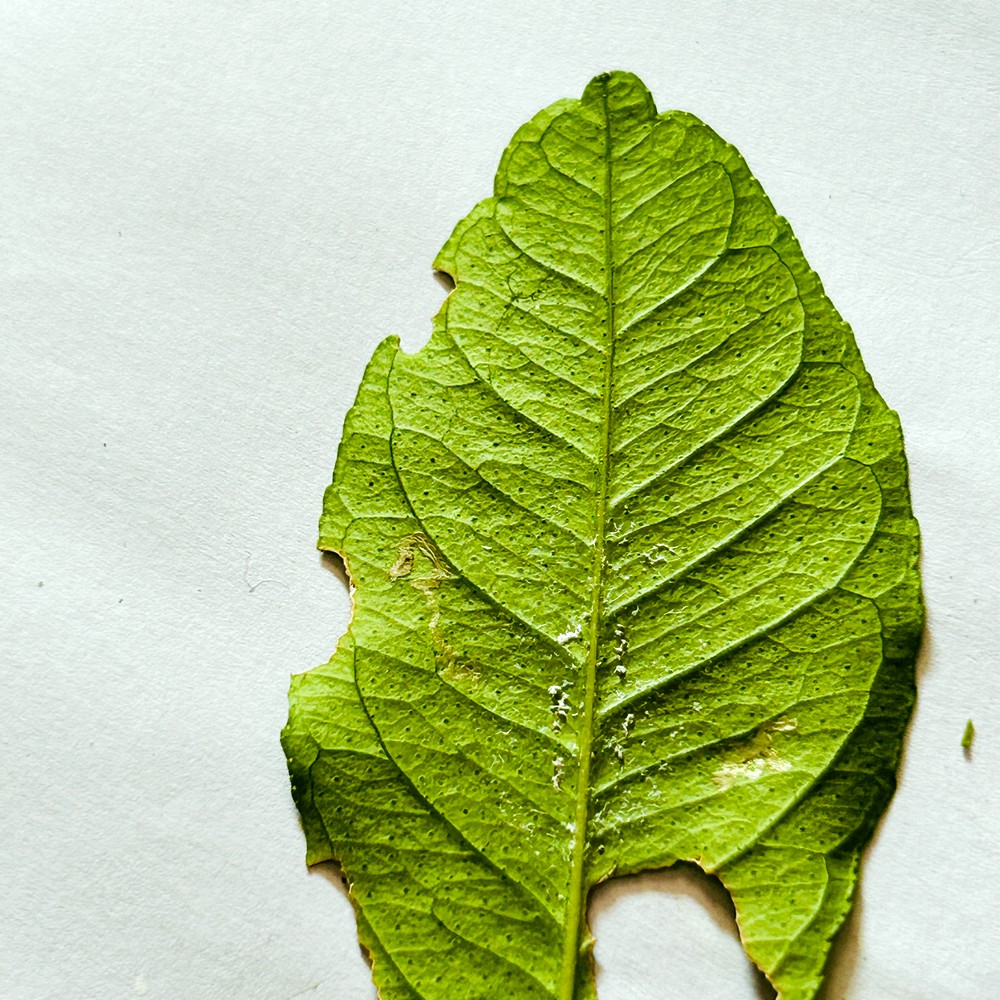
Label: Deficiency Leaf